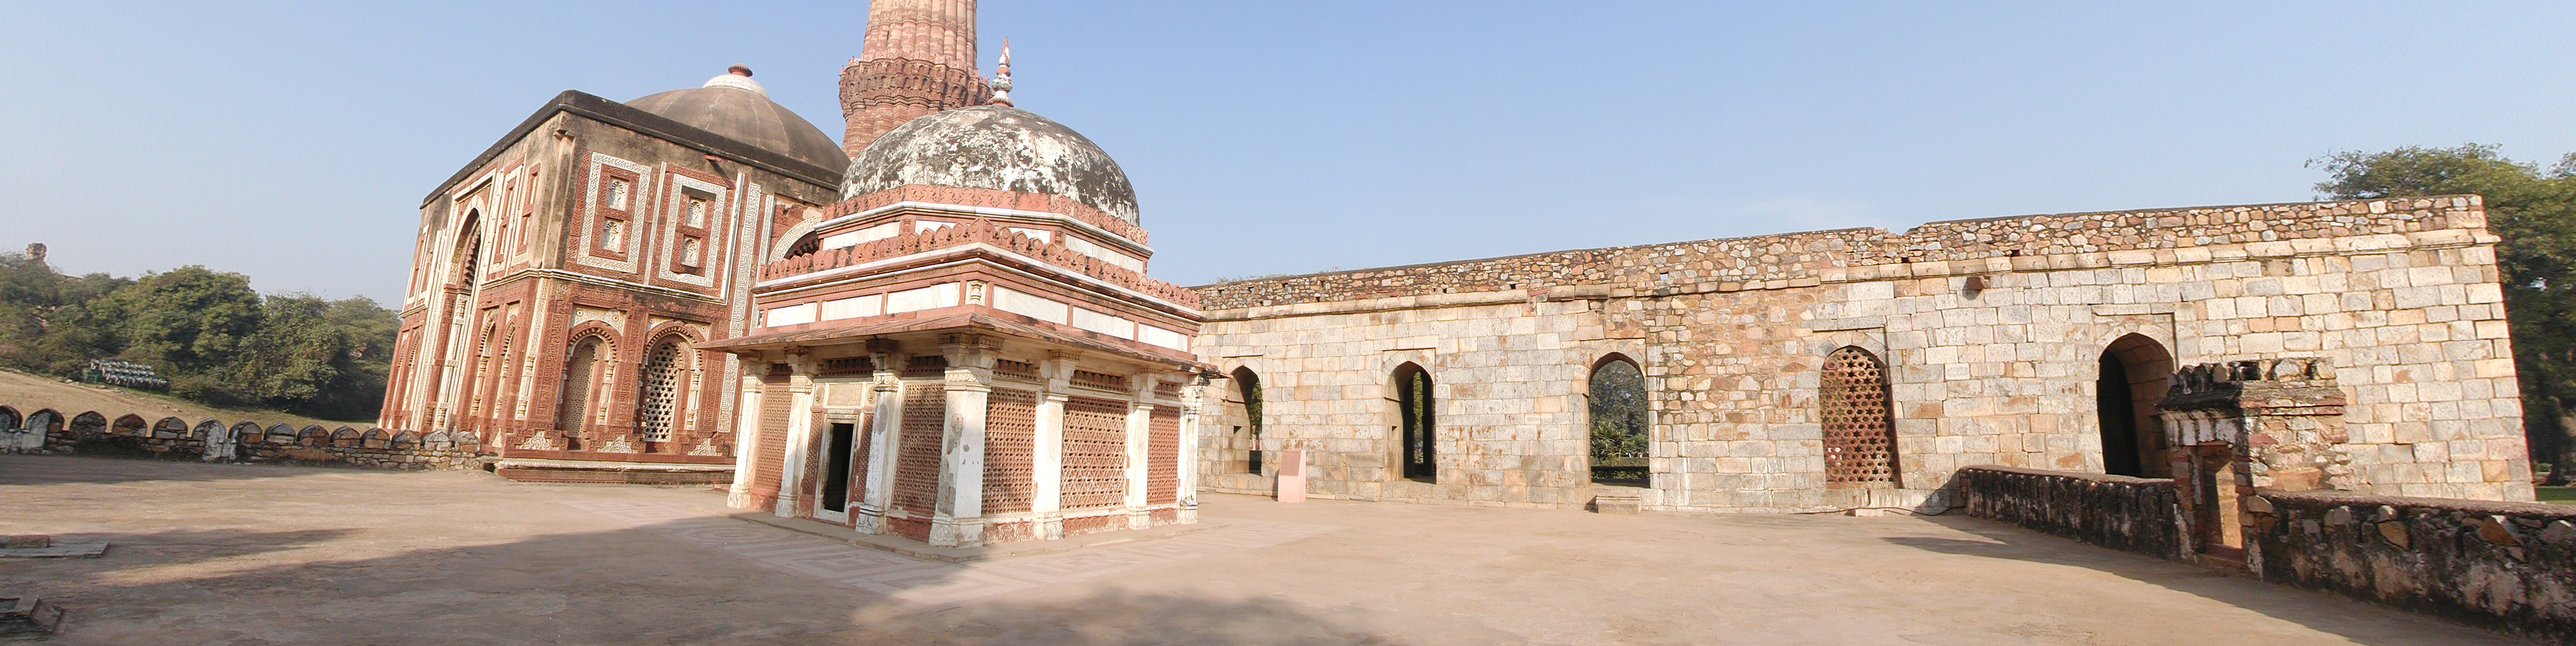
architecture, building, palace, panorama, high, property, church, chapel, tourism, place of worship, cool image, temple, ruins, monastery, synagogue, photomerge, hires, india, complex, estate, pano, hi, res, delhi, unescoworldheritage, stitch, qutub, minar, archaeological site, unesco world heritage site, historic site, ancient history, ancient roman architecture, byzantine architecture